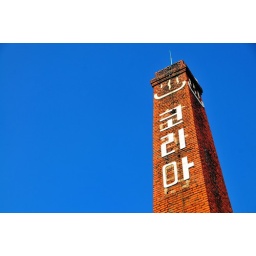
Something of a Bukchon/Samcheong-dong landmark. Nothing like red brick against a blue sky.